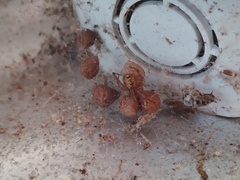
Species: Parasteatoda_tepidariorum